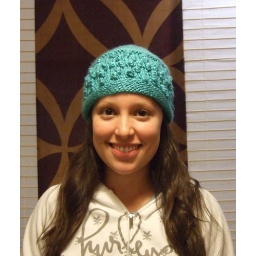
She knitted this cute hat in the Knitting II class!